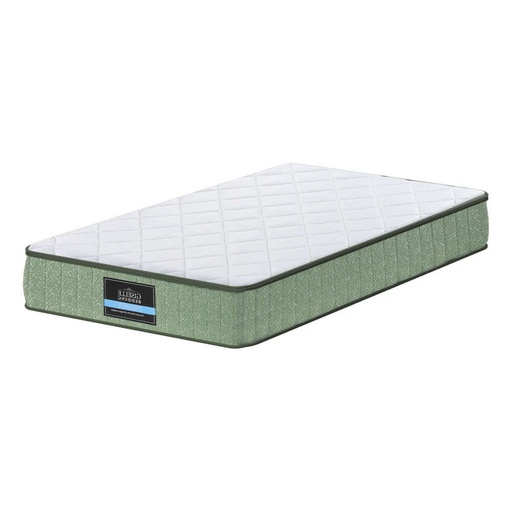
Giselle 25cm Memory Foam Mattress Dual Layer Zipper Cover Cool Charcoal Foam Mattresses Single
Giselle Bedding presents the LEAF Series Euro Top memory foam mattress. This 25cm profile combines cooling gel memory foam with 7-zone charcoal CNC cutting for precise body contouring and temperature adaptation. Dual-layer premium bamboo and cooling fabric enhance airflow while the zipped cover allows easy removal and cleaning. With firm 7.0 support and minimised motion transfer, Giselle Bedding delivers restful comfort without springs. Features Giselle Bedding - LEAF Series Memory foam mattress - no spring 25cm thick mattress Dual-Layer Fabric (Premium bamboo fabric & Breathable cooling fabric) Multi-layer foam structure Cool Gel infused memory foam 7 Zone charcoal CNC cutting foam Zipped cover design Excellent support and sublime comfort 7.0 firm support Zero partner disturbance Temperature regulation Certified by CertiPUR®,CertiPUR-US®, OEKO-Tex, SGS Specifications: Brand: Giselle Bedding Thickness: 25cm Firmness: 7.0 Firm Cover Material: Bamboo fabric Foam Material: Cooling gel-infused memory foam, 7 Zone charcoal CNC cutting foam Colour: Green and White Dimension: Single: 90cm x 190cm Vacuum packaging: Item will expand to its normal shape within 1 day after unpacking. Assembly required: No Number of packages: 1 Package Content Giselle Bedding LEAF Memory Foam Mattress x1 This product comes with 5 years warranty
Brand: PEROZ
Category: Furniture > Beds & Accessories > Mattresses > Memory Foam Mattresses